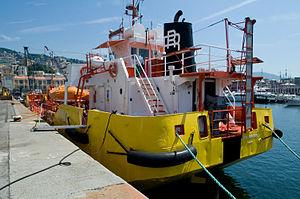
La pollution marine consiste en la présence de déchets dans les océans, ou bien résulte du rejet dans l'environnement par les activités humaines de quantités excessives de produits physiques ou chimiques toxiques, ou de déchets abandonnés par l'homme sur les sols, qui viennent polluer les fleuves et se retrouvent finalement dans les mers.